List of individual pigs

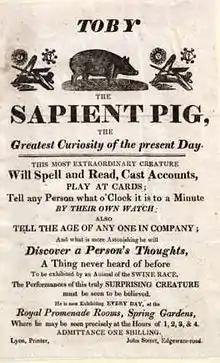
Poster for Toby the Sapient pig

In 1784-85 an unnamed pig was exhibited in London under the title The Learned Pig. The pig was said to be able to spell words and solve arithmetical problems. Other pigs were later exhibited in a similar way, under the name Toby, and were said to also be able to read minds.